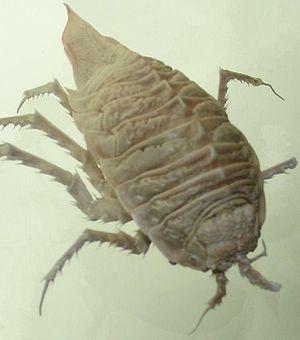
Glyptonotus antarcticus est une espèce d'isopodes appartenant à la famille des Chaetiliidae. Son aire de répartition comprend le pourtour du continent Antarctique et s'étend jusqu'aux îles Shetland du Sud, Orcades, Sandwich, et Géorgie du Sud. On le retrouve de la zone interdidale jusqu'à une profondeur de 790 mètres.